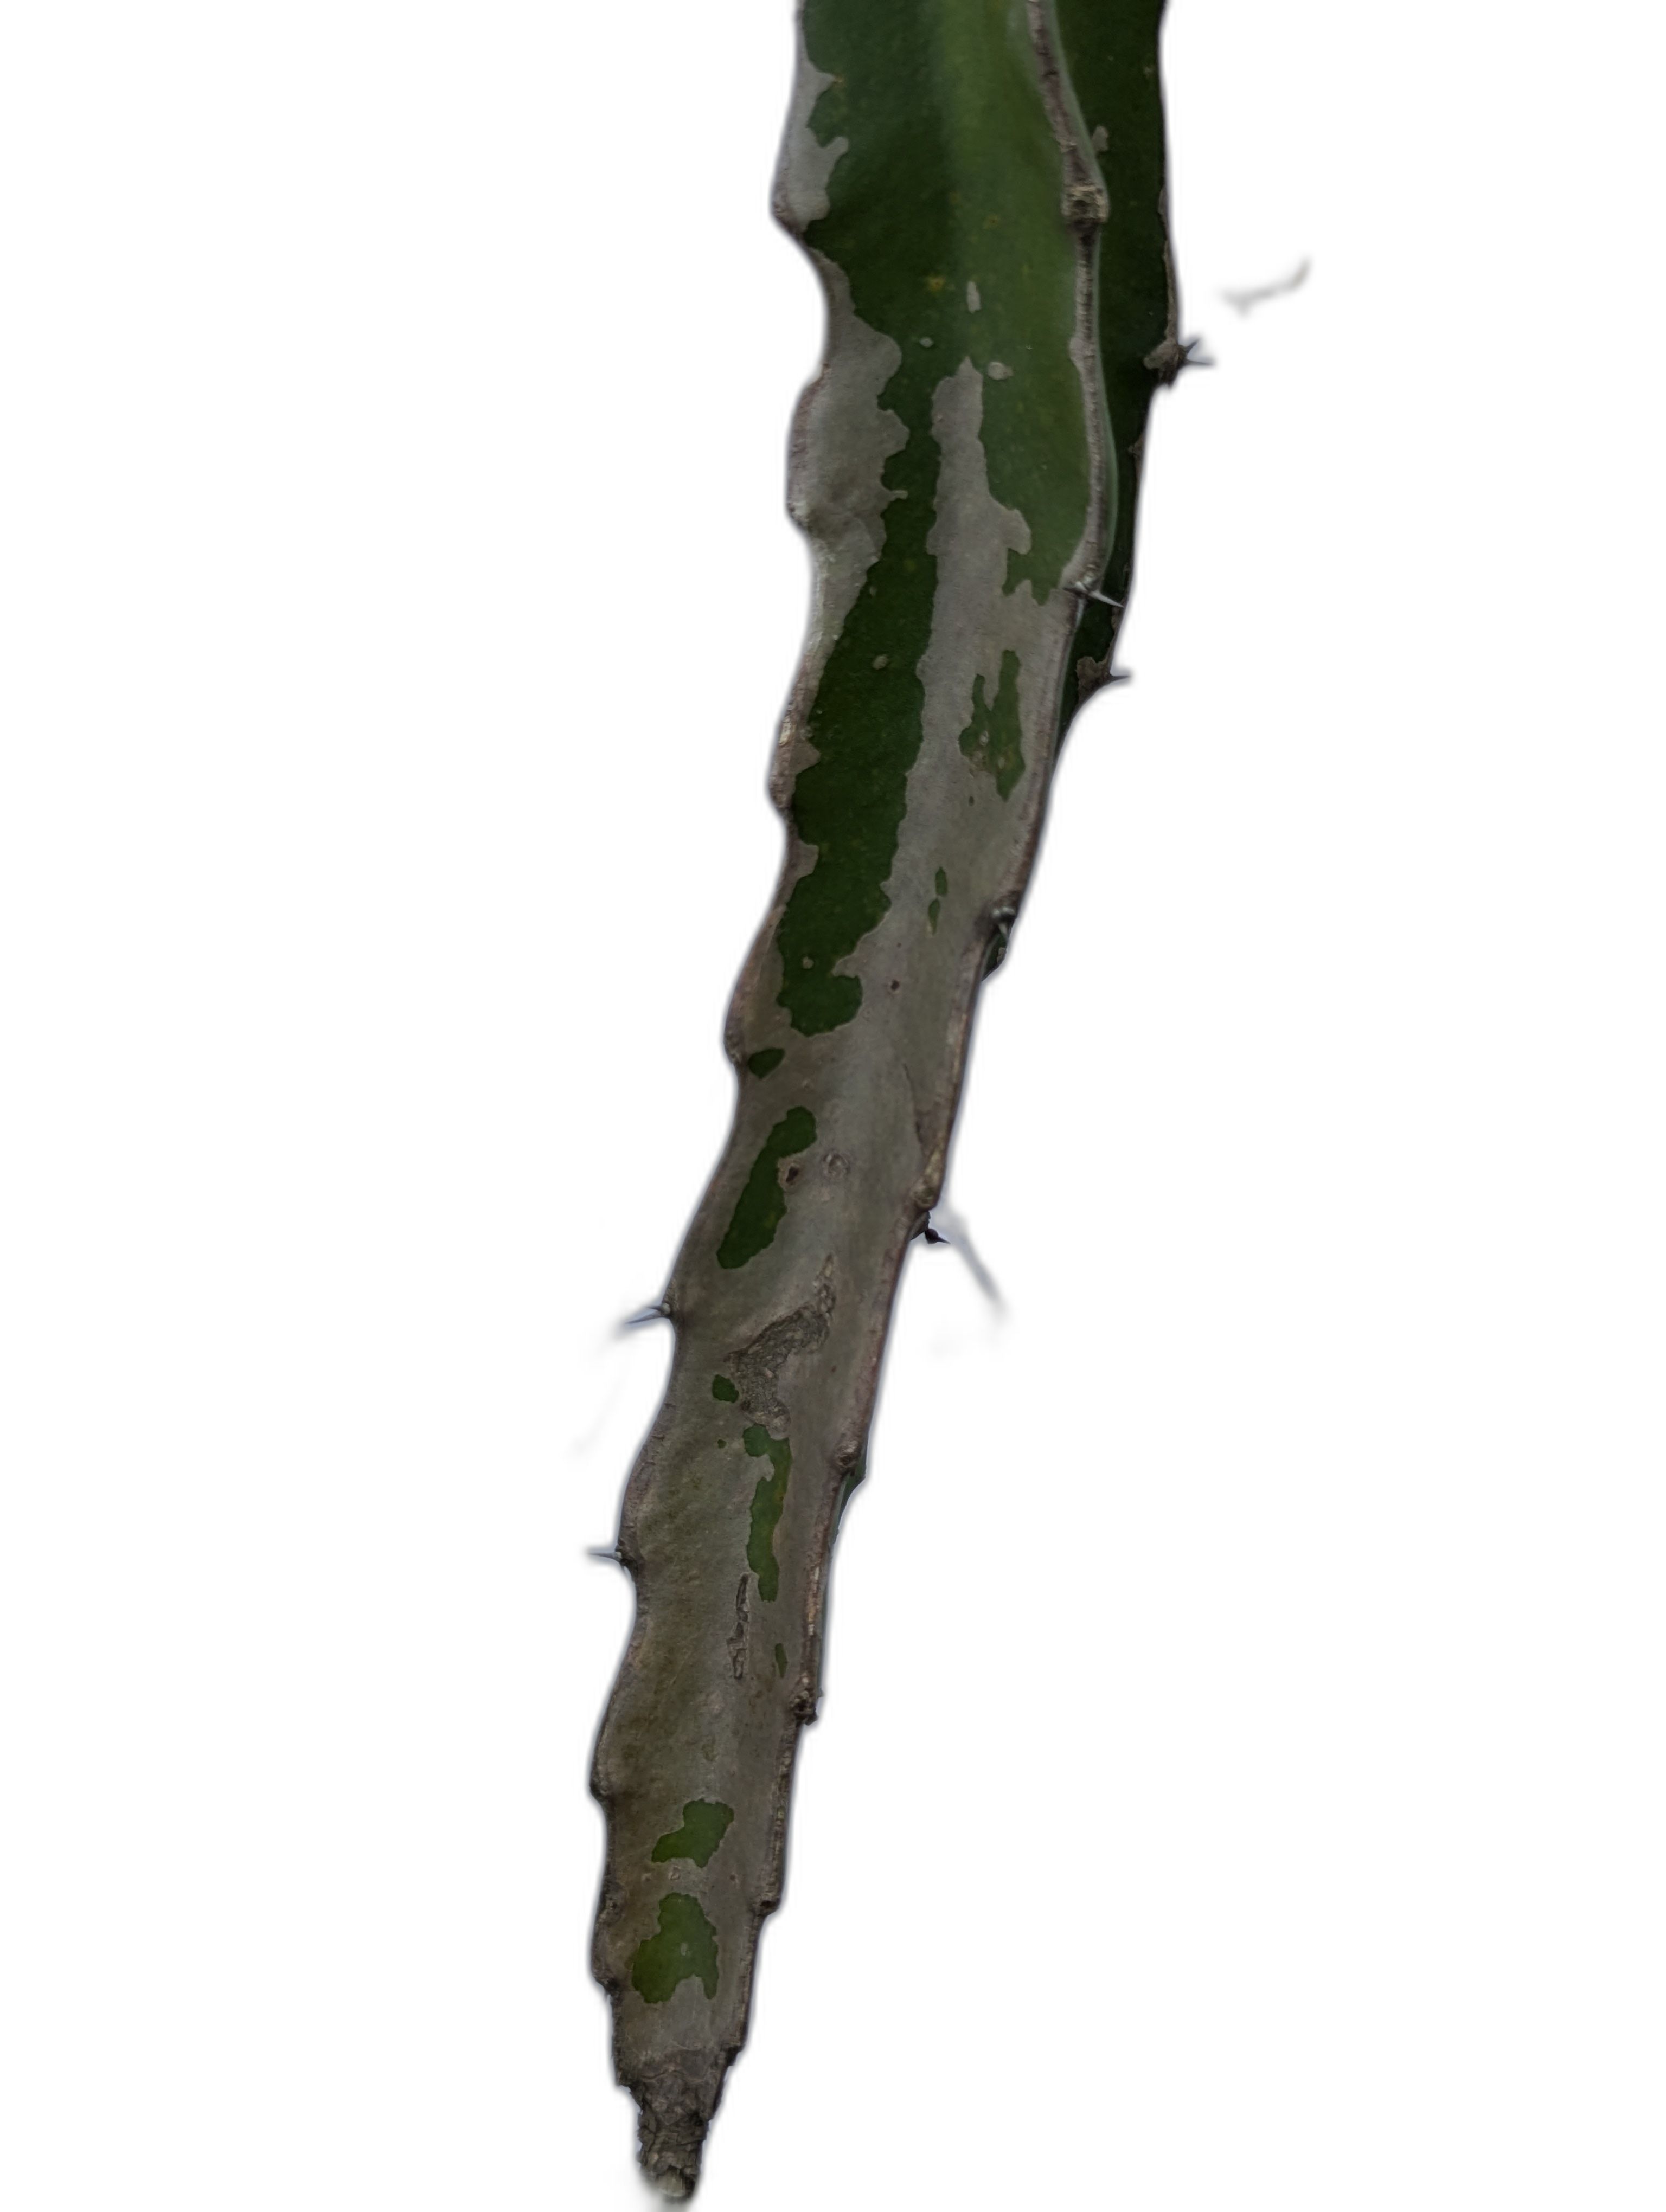
Label: Bad leaf